91st Division (United States)

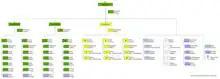
Square Division example: 1940 US Infantry Division. On the far left can be seen two Brigades of two Regiments each

In June and July, the division departed for England. In September 1918, the division's first operation was in the St. Mihiel Offensive in France. Serving under the U.S. Army's V Corps, the division, now commanded by Major General William Johnston Jr., fought in the Meuse-Argonne Offensive and successfully helped to destroy the German First Guard Division and continued to smash through three successive enemy lines. Twelve days before the end of World War I, the division, as part of the VII Corps of the French Sixth Army, helped drive the Germans east across the Escaut River in the Battle of the Lys and the Escaut. The division was awarded separate campaign streamers for its active role in the Lorraine, Meuse-Argonne and Ypres-Lys campaigns.